Women in aviation

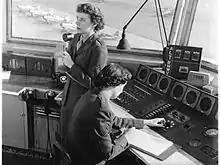
The Korean War offered new opportunities in critical roles for women marines, like these control tower air traffic controllers.

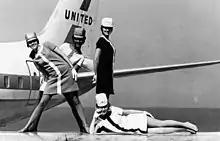
Stewardesses from 1968 working for United Airlines.

The Air Transport Auxiliary (ATA), a British civilian operation during World War II, had 166 women pilots, (one in eight of all ATA pilots) under the command of Pauline Gower. The first eight women pilots, Joan Hughes, Margaret Cunnison, Mona Friedlander, Rosemary Rees, Marion Wilberforce, Margaret Fairweather, Gabrielle Patterson, and Winifred Crossley Fair were accepted into service on 1 January 1940. Fifteen of these women pilots lost their lives in the air, including British recordbreaking aviator Amy Johnson and Canadian born Joy Davison. Ida Veldhuyzen van Zanten was the only Dutch woman in the ATA, having escaped the occupied Netherlands as an Engelandvaarder. Margot Duhalde, a Chilean woman, flew transport missions for the ATA during World War II and after the war became the first woman pilot of the French Air Force, flying transports to Morocco. For her services, Duhalde was made a Knight of the Legion of Honour in 1946. Valérie André, a neurosurgeon and member of the French army, became the first woman to fly a helicopter in combat, while serving in Indochina (1945). The Royal Canadian Air Force created a Women's Division in 1942, offering women 2/3 the pay of their male counterparts. Though barred from combat and flying, women performed aircraft maintenance and served in air traffic control, in addition to other duties. By the end of the war, over 17,000 Canadian women had served in the Women's Division either at home or abroad.